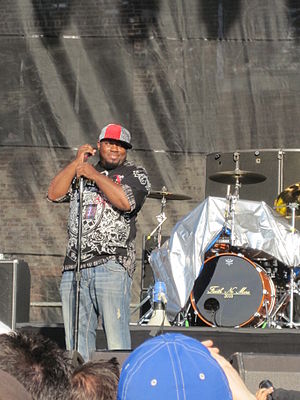
Rahzel
"Rahzel er en amerikansk beatboxer, som også kalder sig selv for ""Godfather of Noyze"". Rahzel udgav sit debut-soloalbum Make The Music 2000 i 1999, hvor det at rappe samtidig med beatboxing spiller en væsentlig rolle. Dernæst udkom hans andet soloalbum Rahzel's Greatest Knockouts i 2003. Rahzel var tidligere medlem af The Roots.